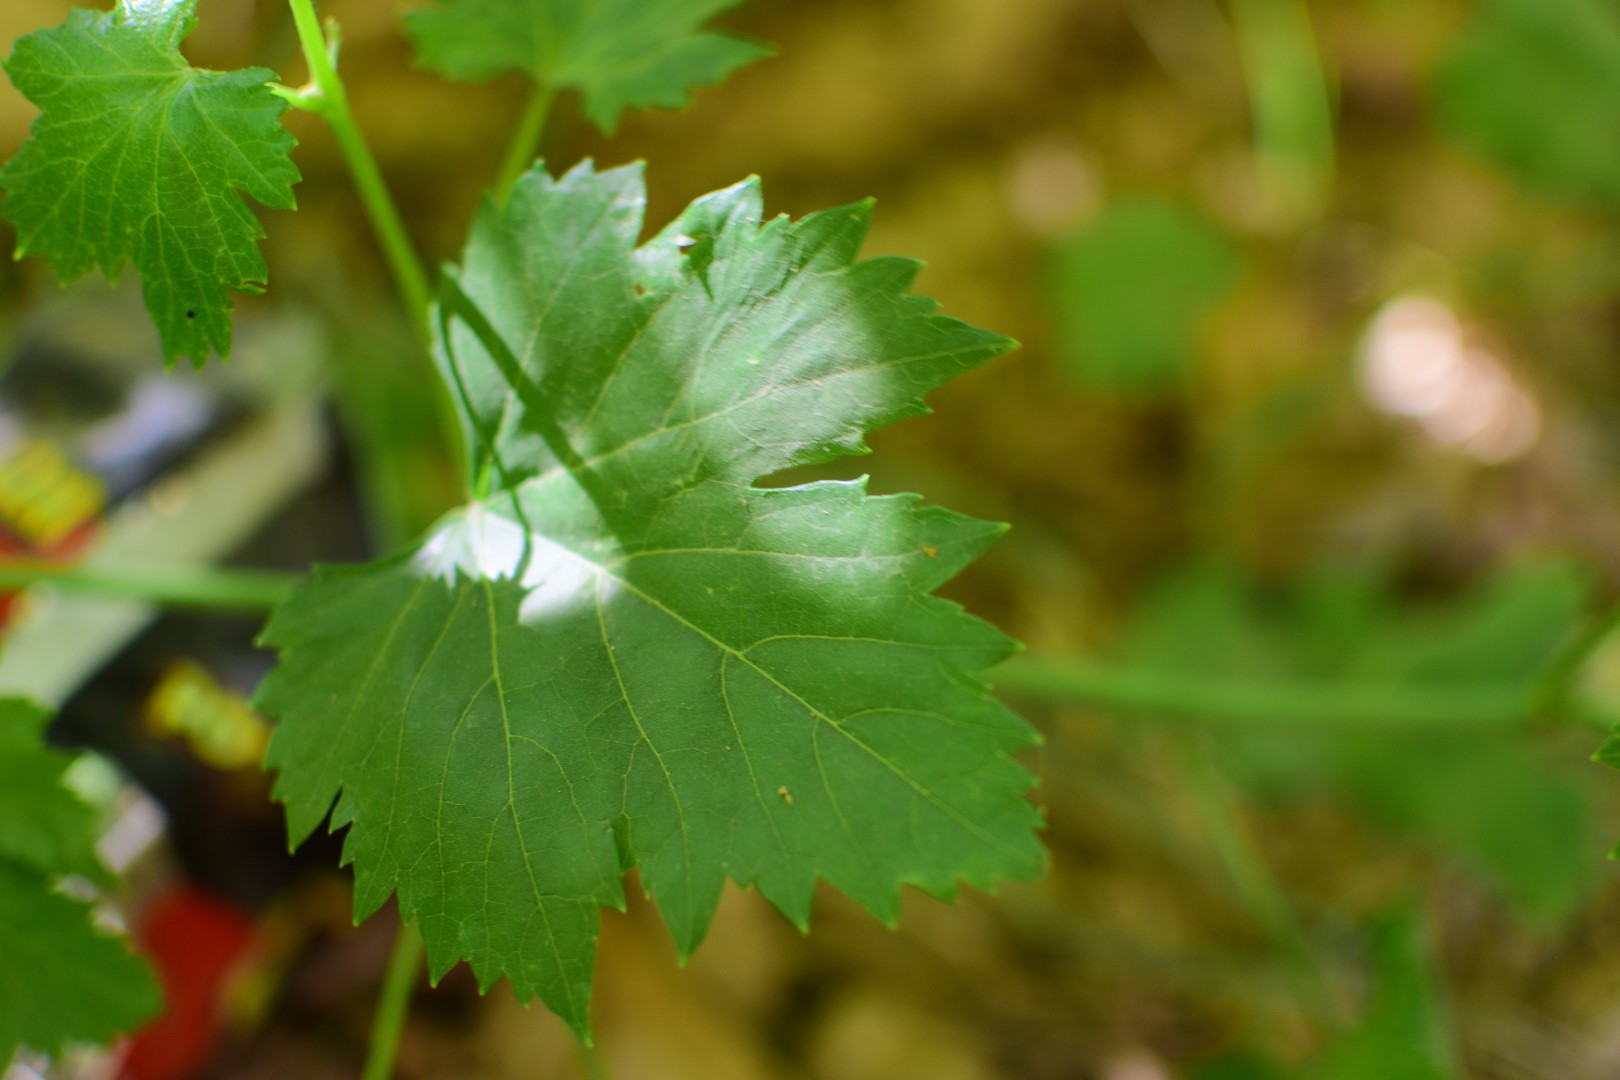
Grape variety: Halawani